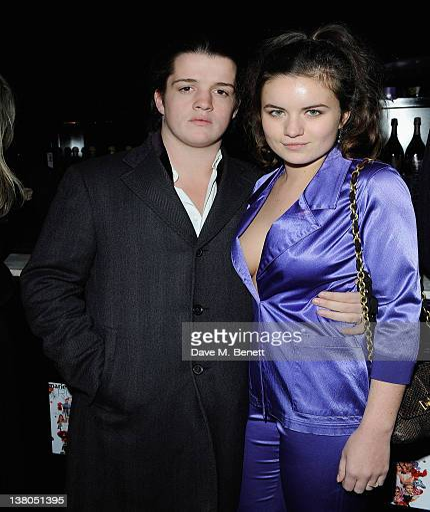
person attends the launch of new fashion magazine